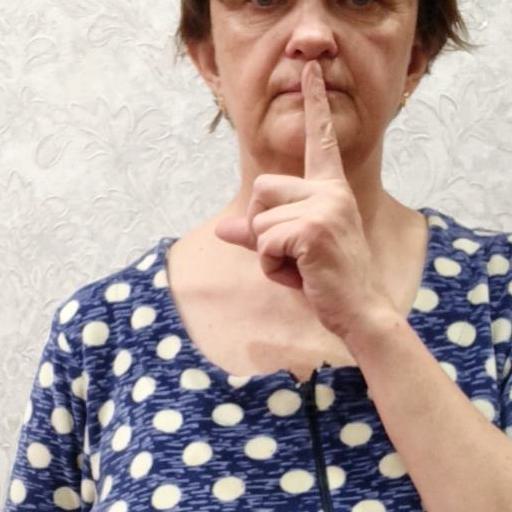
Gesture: mute